Terezín

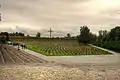
National Cemetery

Terezín is mainly dependent on tourism. Terezín Memorial was the most visited tourist destination of the Ústí nad Labem Region and the most visited memorial place in the country in 2023 with more than 281 thousand visitors.